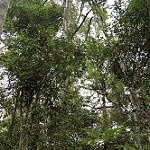
Label: forest